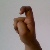
The image shows a hand gesture representing the letter 'X' in Indian Sign Language.